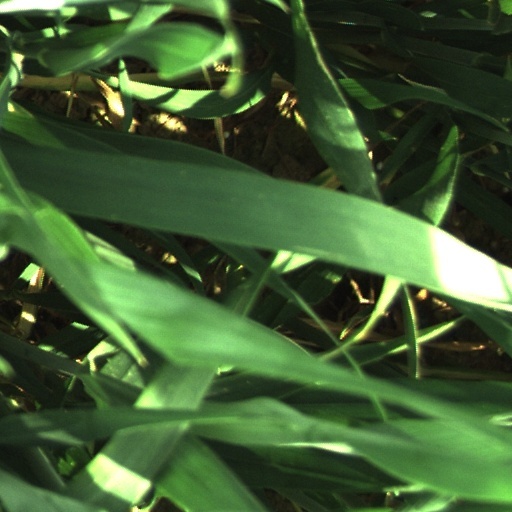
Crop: wheat